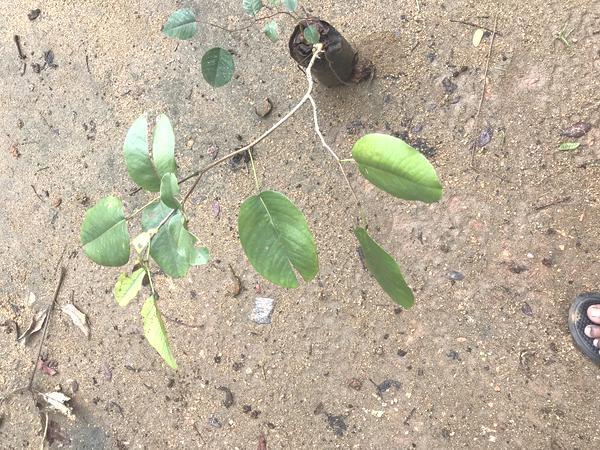
Plant: Raktachandini